Philip van Dijk

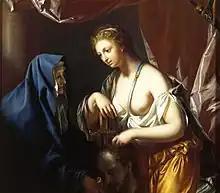

Philip van Dijk (10 January 1683 – 2 February 1753) was an 18th-century painter from the Dutch Republic.